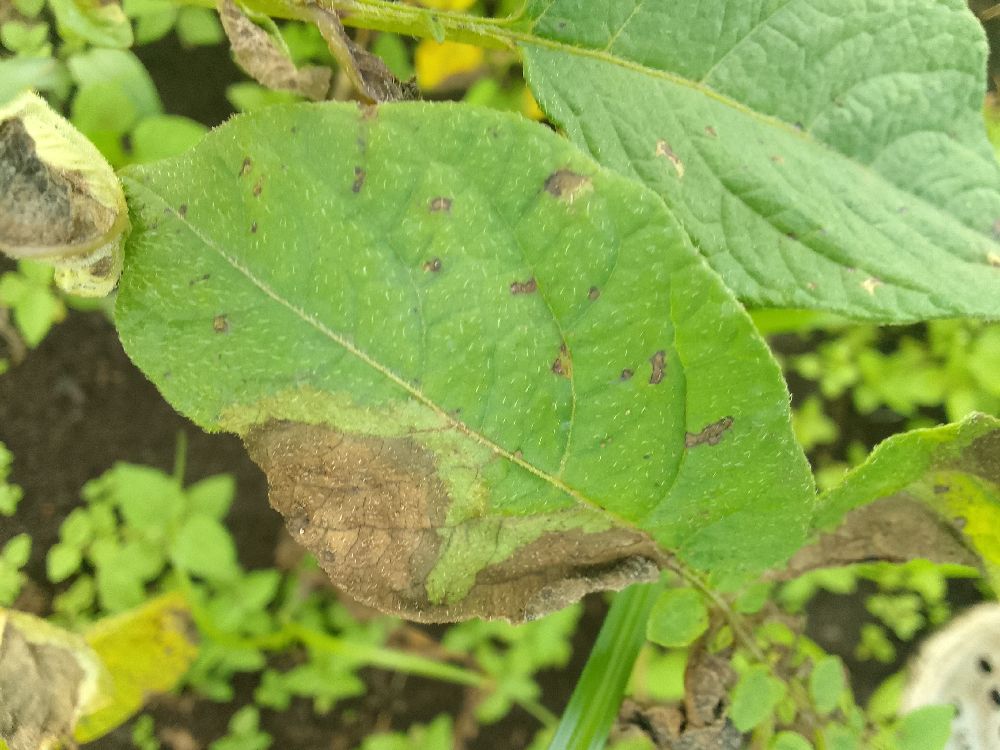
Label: Late blight